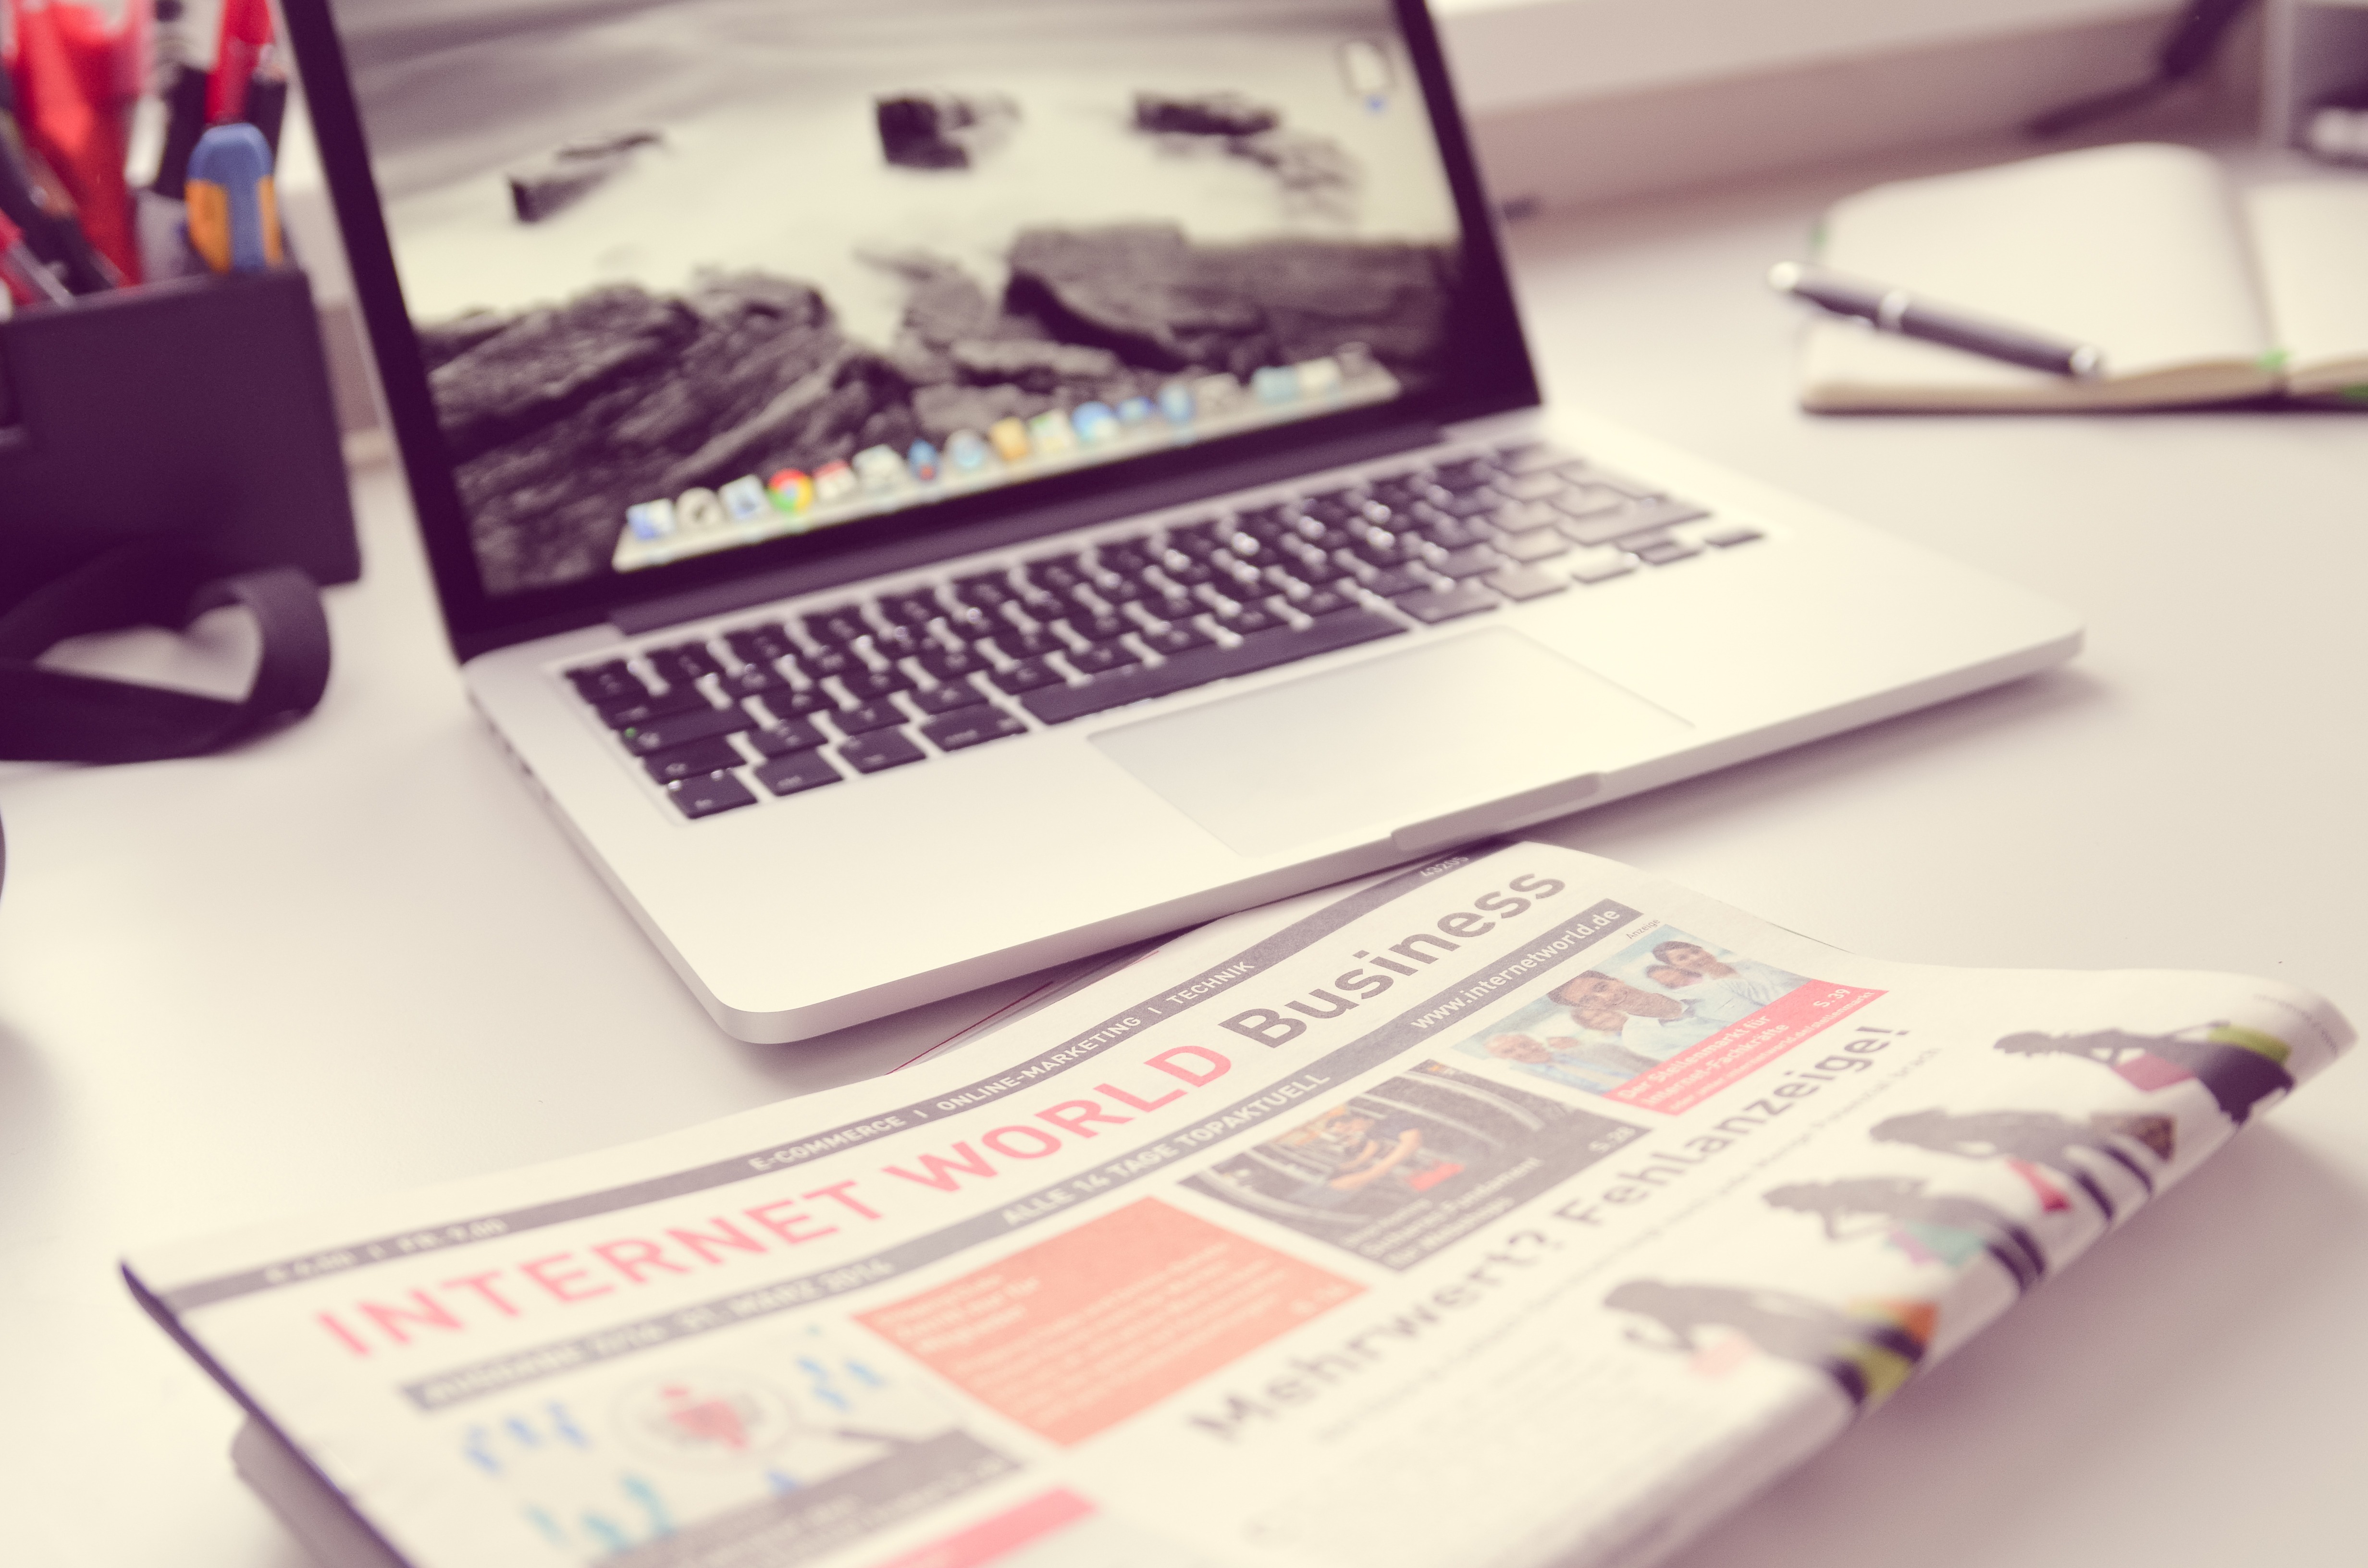
laptop, notebook, computer, writing, work, apple, keyboard, white, newspaper, money, office, brand, art, tap, design, keys, accessories, hardware, pc, document, input, economy, leave, calculator, count, datailaufnahme, peripheral device, computer keyboard, graphic design, calculation, macro photo, space bar, audio editing